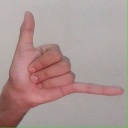
अक्षर: द